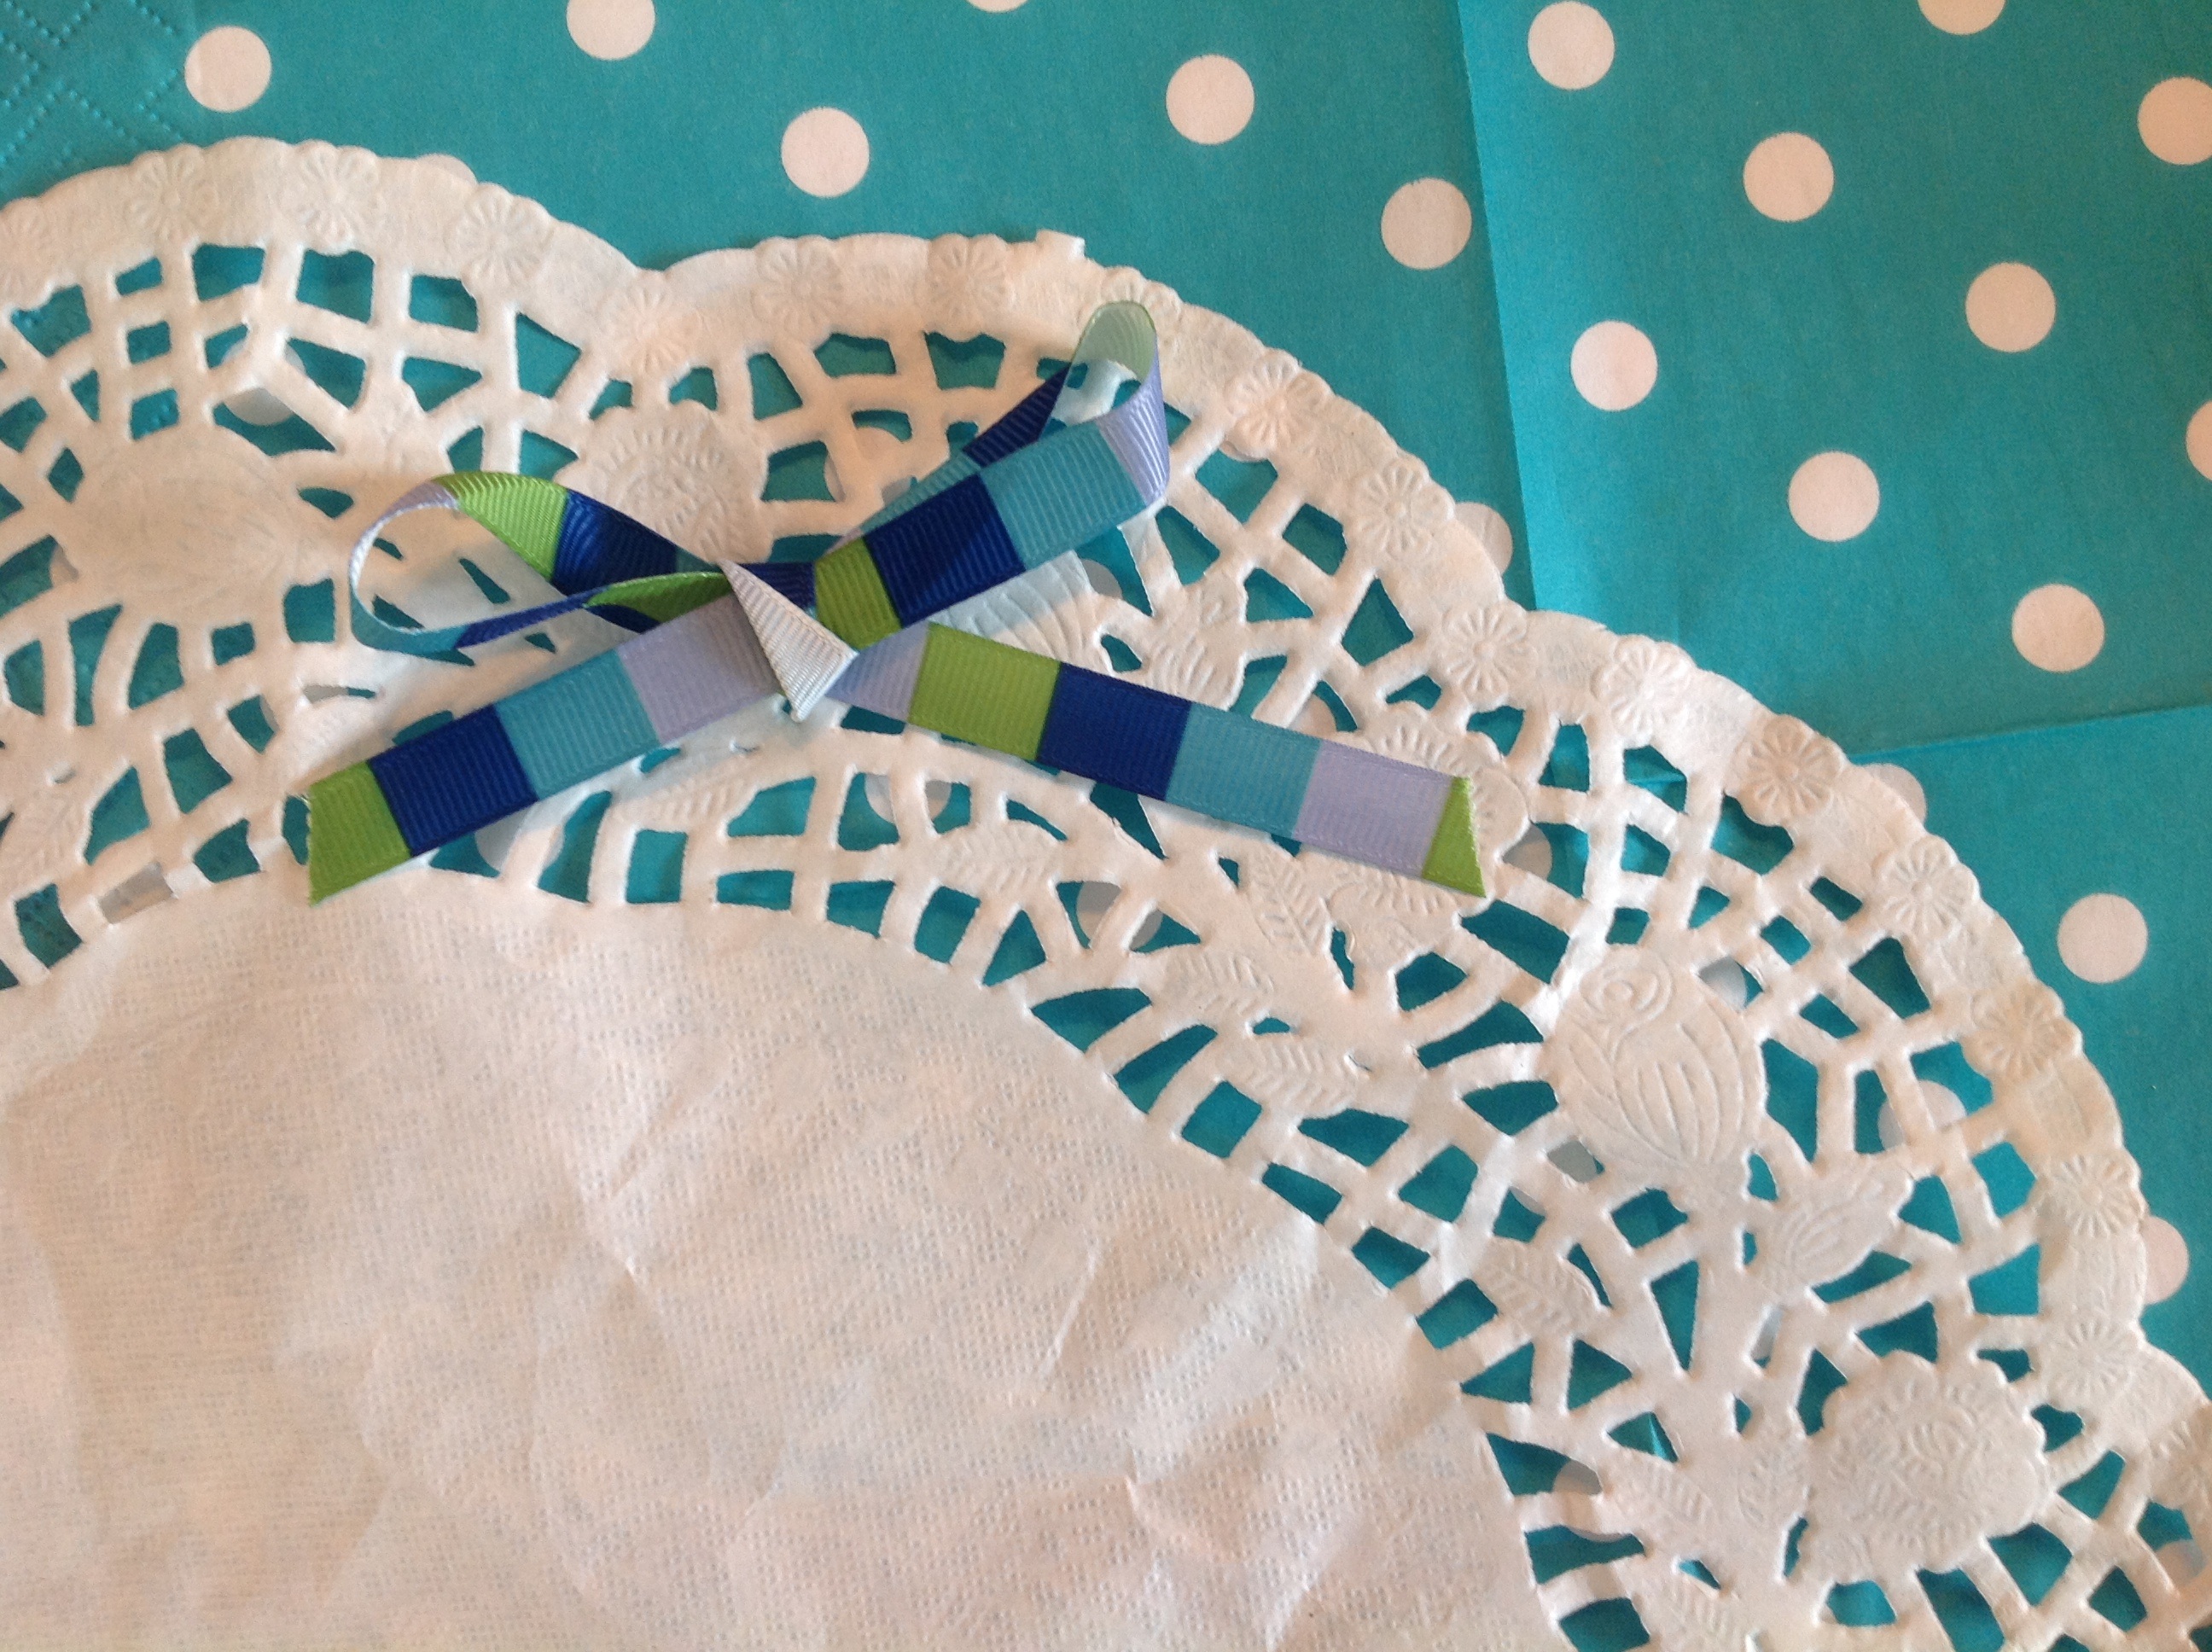
texture, celebration, decoration, pattern, blue, paper, circle, textile, art, turquoise, design, table decorations, table decoration, doily, cake boxes